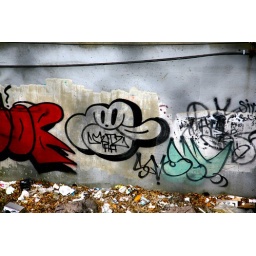
probably my favorite graffiti ever, except for this graffiti of a turtle I spotted in Detroit once.